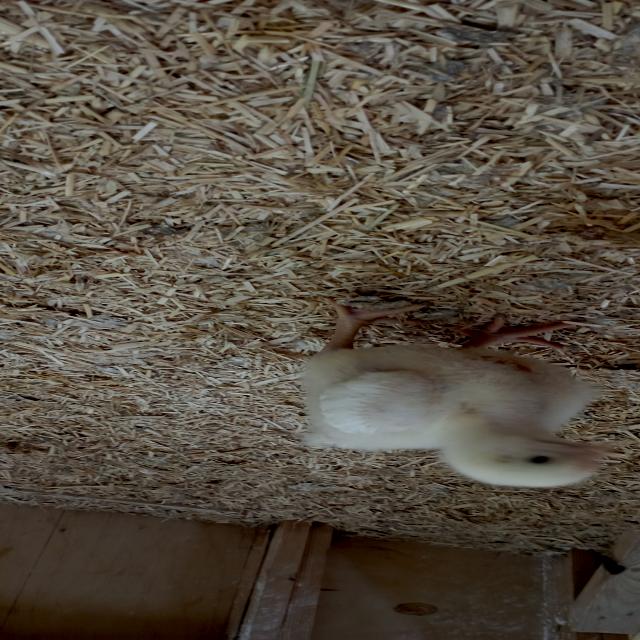
Weight: 368 g